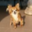
Label: dog